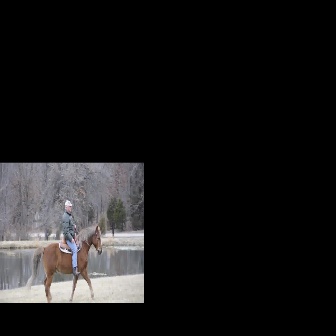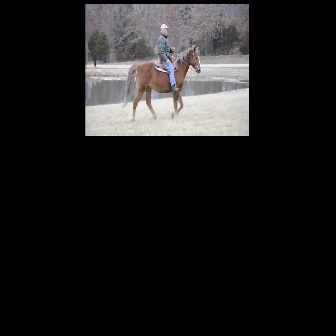
  Please identify the target specified by the bounding box [24,224,102,302] in the first image and locate it in the second image. Return the coordinates in [x_min,y_min,x_max,y_max] format.
Answer: [121,45,201,124]